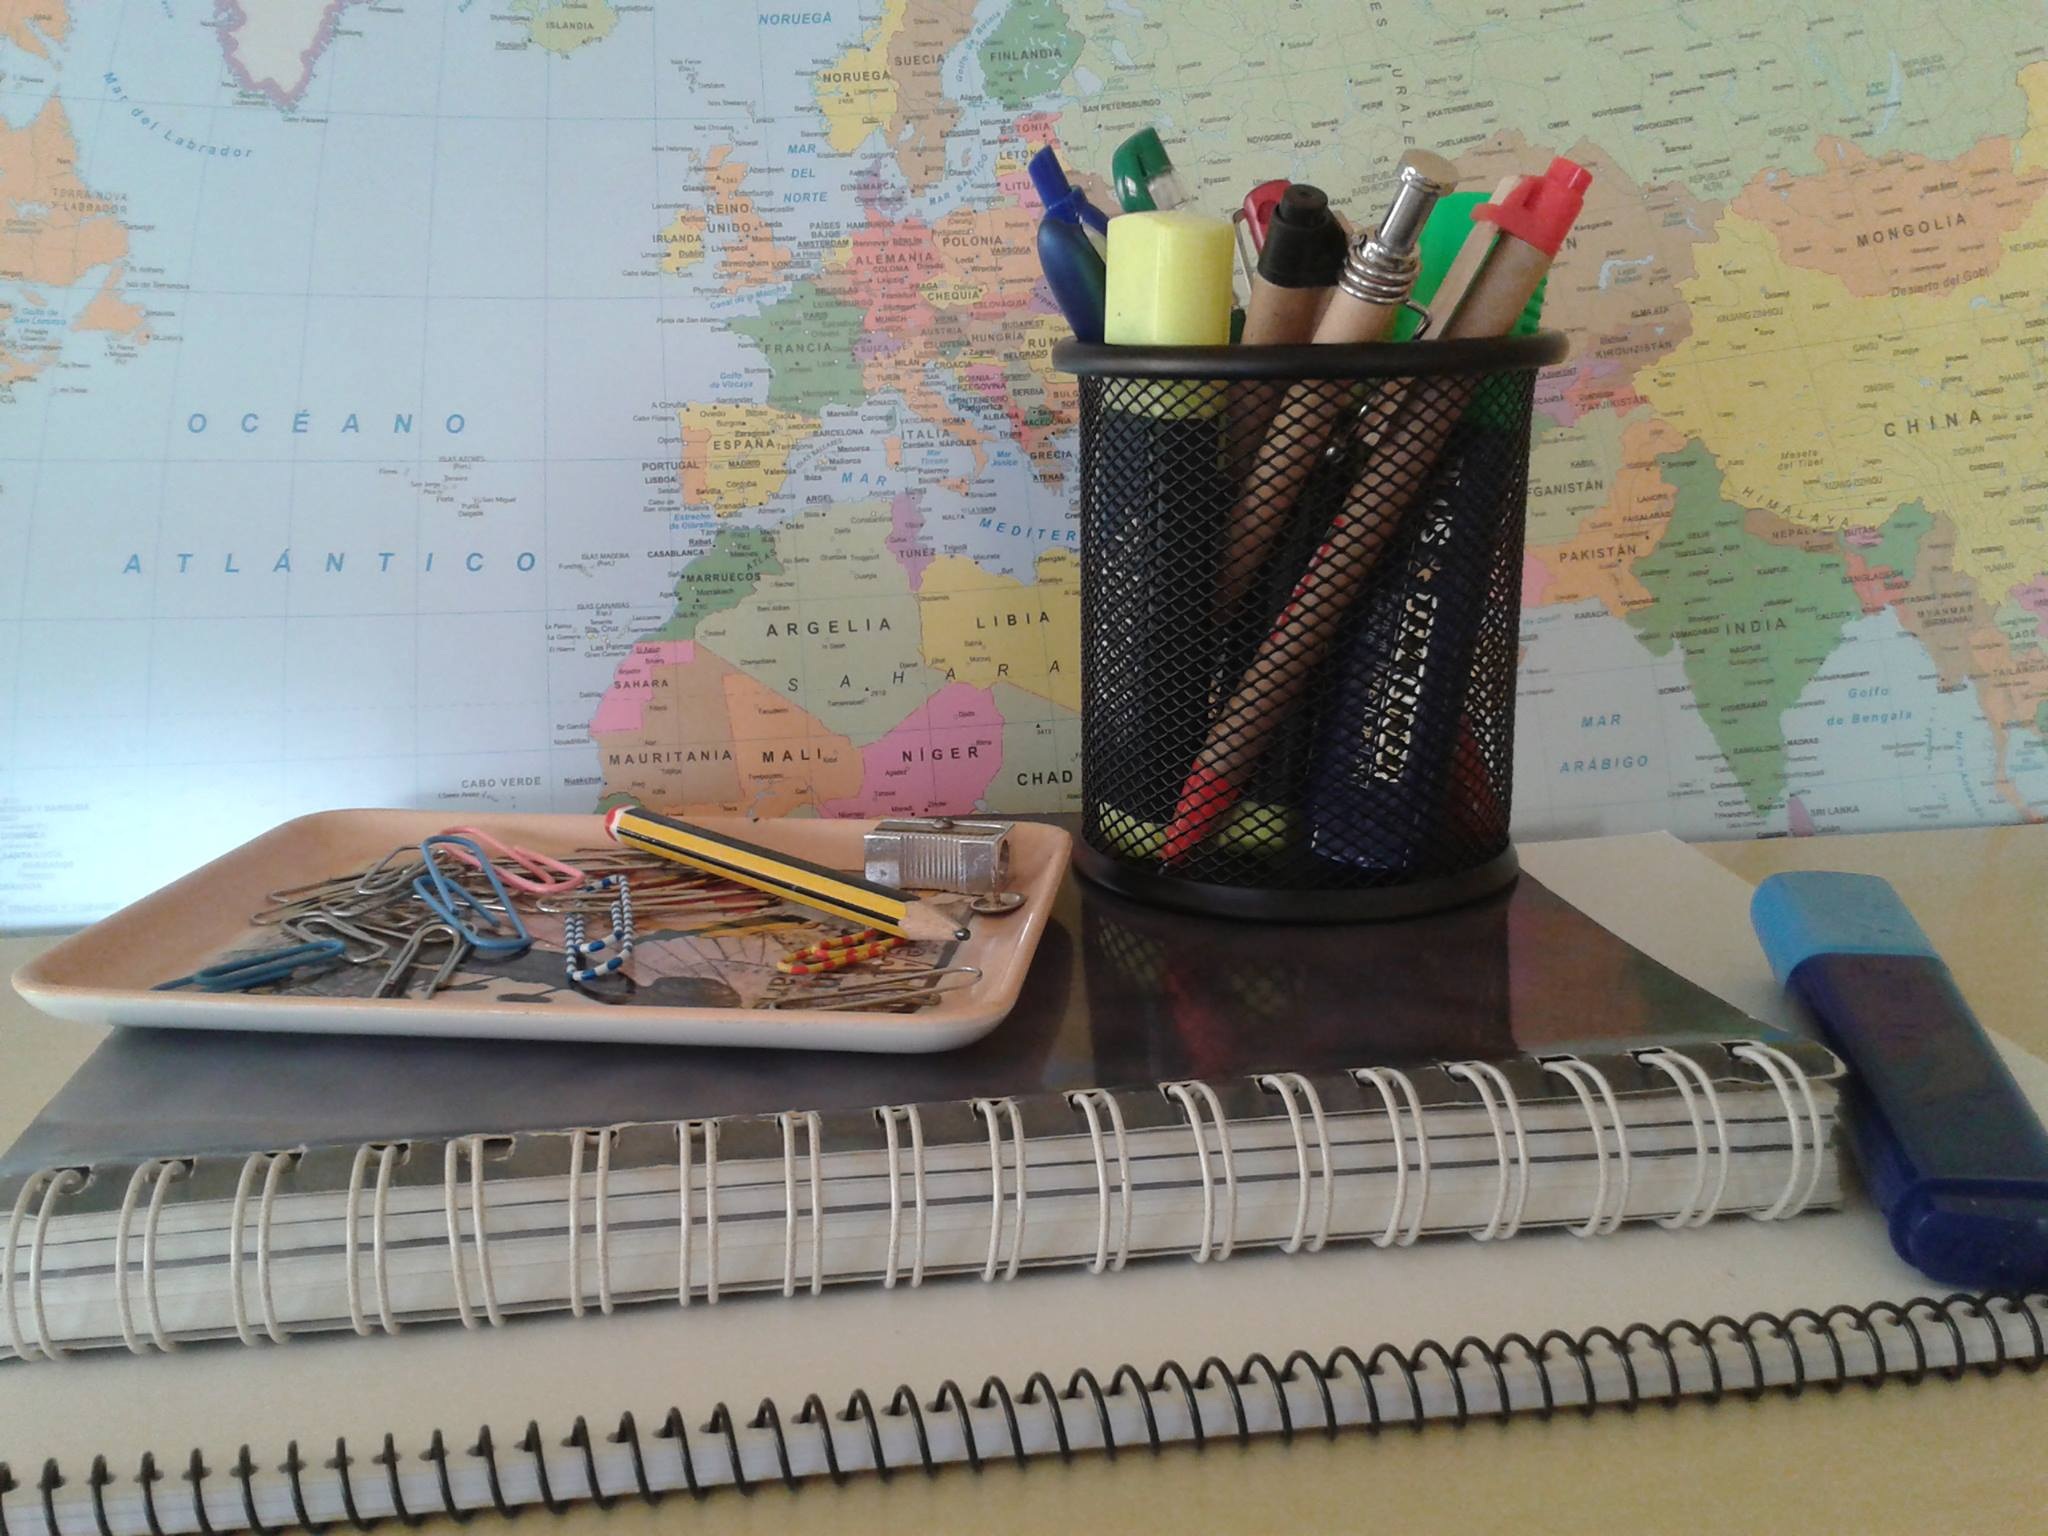
writing, training, education, art, drawing, teaching